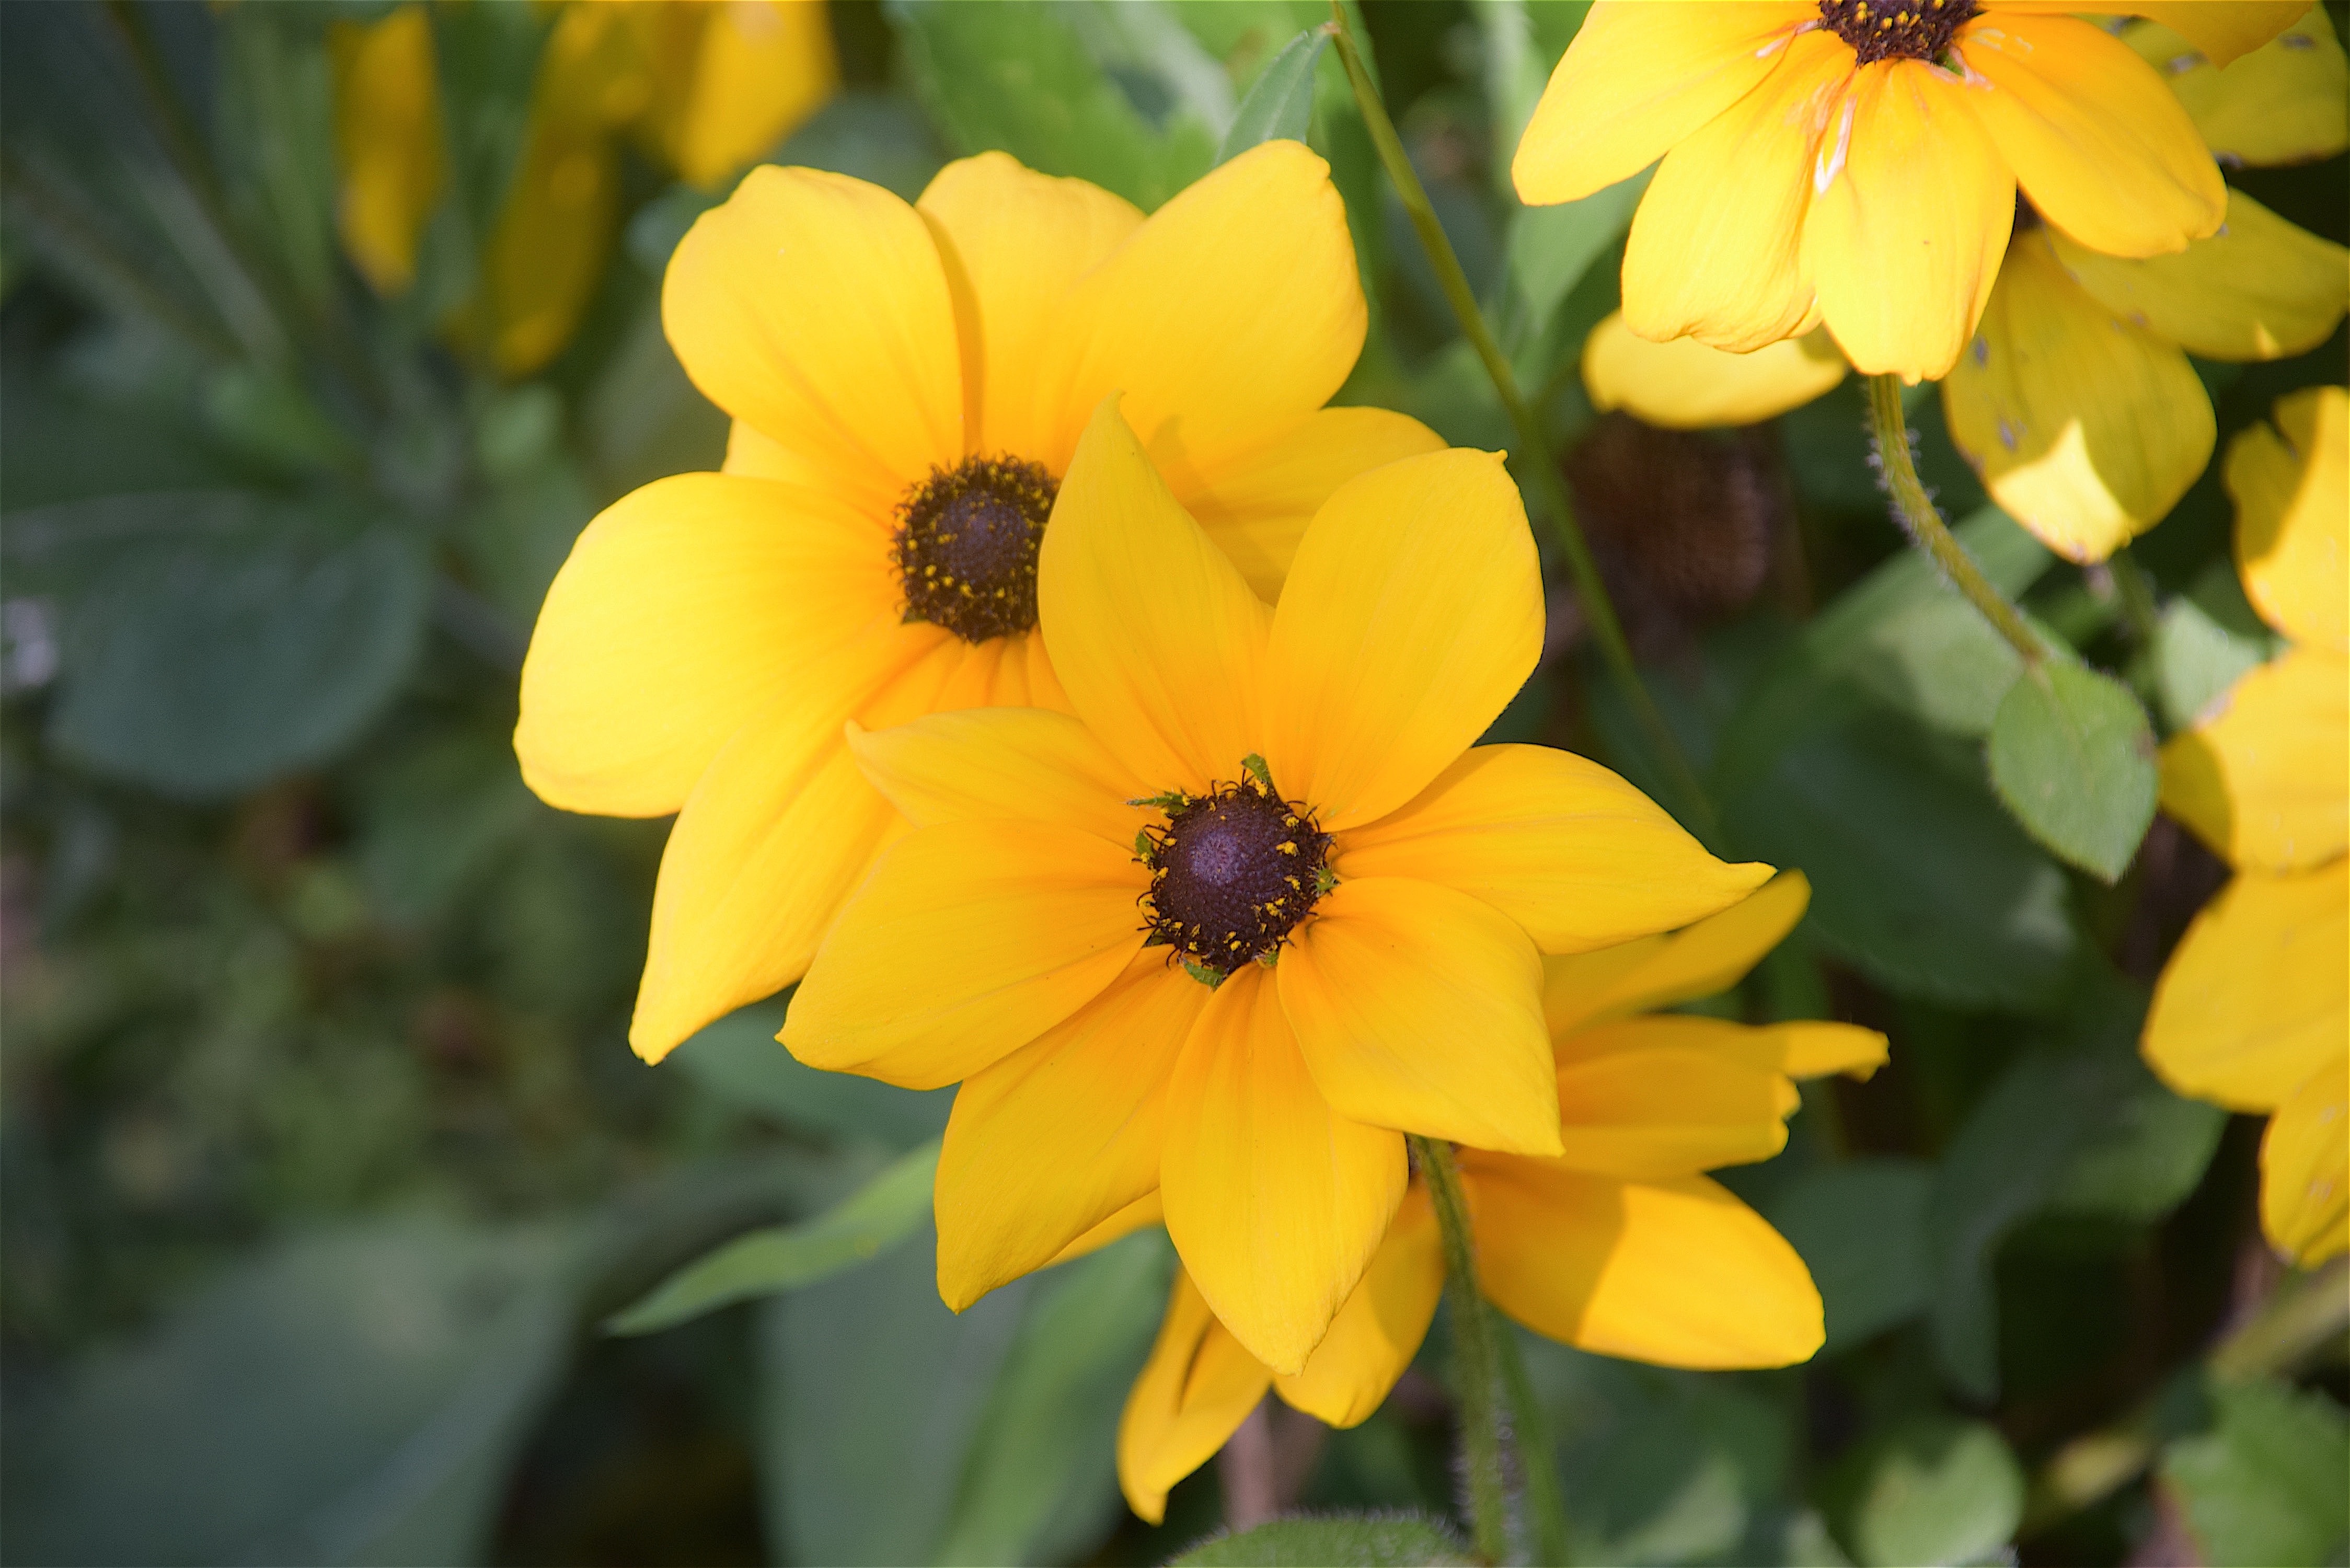
nature, blossom, plant, flower, petal, bloom, summer, rural, green, color, fresh, botany, yellow, garden, flora, season, botanical, wildflower, flowers, bright, delicate, vibrant, yellow flowers, macro photography, flowering plant, daisy family, black eyed susan, annual plant, land plant